Self-determination

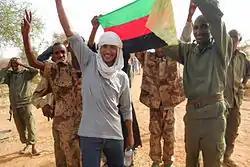
Tuareg rebels in the short-lived proto-state of Azawad in 2012

A number of states have laid claim to territories, which they allege were removed from them as a result of colonialism. This is justified by reference to Paragraph 6 of UN Resolution 1514(XV), which states that any attempt "aimed at partial or total disruption of the national unity and the territorial integrity of a country is incompatible with the purposes and principles of the Charter". This, it is claimed, applies to situations where the territorial integrity of a state had been disrupted by colonisation, so that the people of a territory subject to a historic territorial claim are prevented from exercising a right to self-determination. This interpretation is rejected by many states, who argue that Paragraph 2 of UN Resolution 1514(XV) states that "all peoples have the right to self-determination" and Paragraph 6 cannot be used to justify territorial claims. The original purpose of Paragraph 6 was "to ensure that acts of self-determination occur within the established boundaries of colonies, rather than within sub-regions". Further, the use of the word "attempt" in Paragraph 6 denotes future action and cannot be construed to justify territorial redress for past action. An attempt sponsored by Spain and Argentina to qualify the right to self-determination in cases where there was a territorial dispute was rejected by the UN General Assembly, which re-iterated the right to self-determination was a universal right.